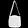
Label: Bag